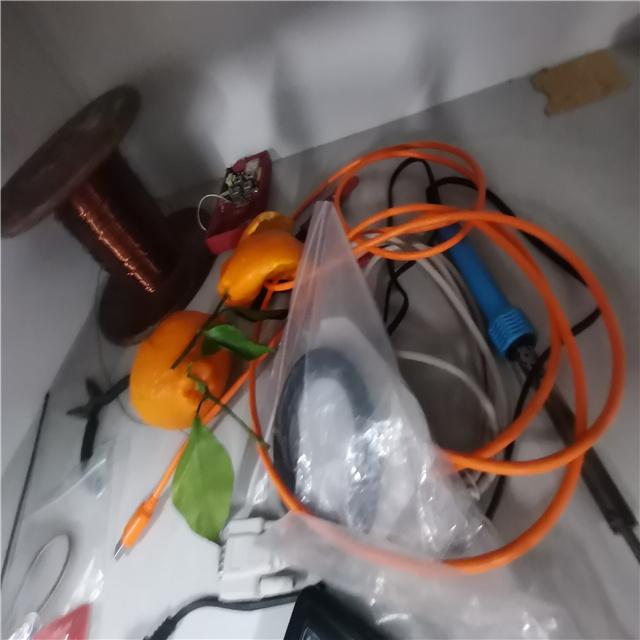
Label: peels